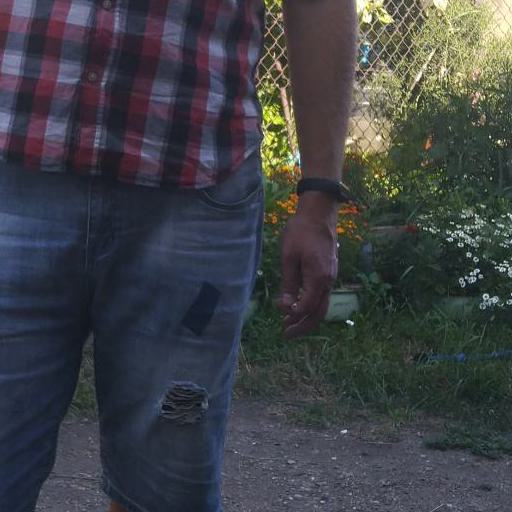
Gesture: no_gesture